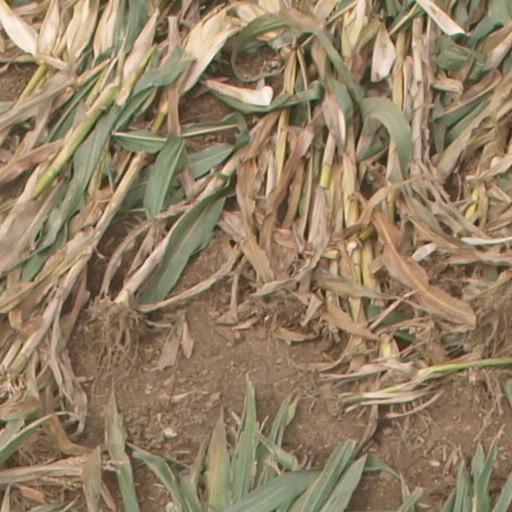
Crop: maize; corn